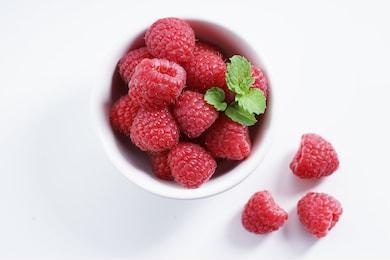
Label: raspberry